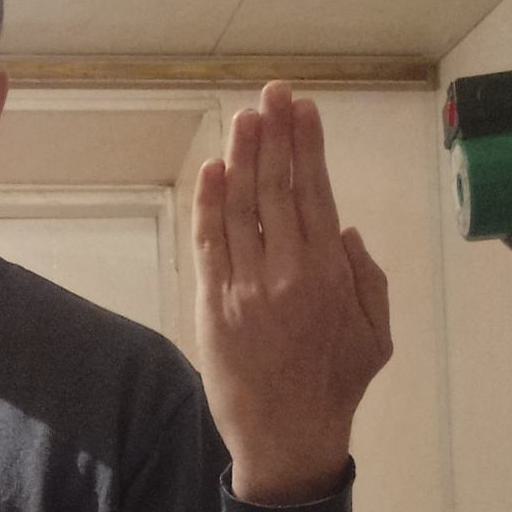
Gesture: stop_inverted